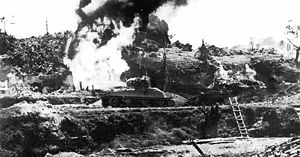
Stillehavskrigens kronologi / 1945
Flammekaster i aktivitet på Okinawa
Denne artikel beskriver Stillehavskrigens kronologi.